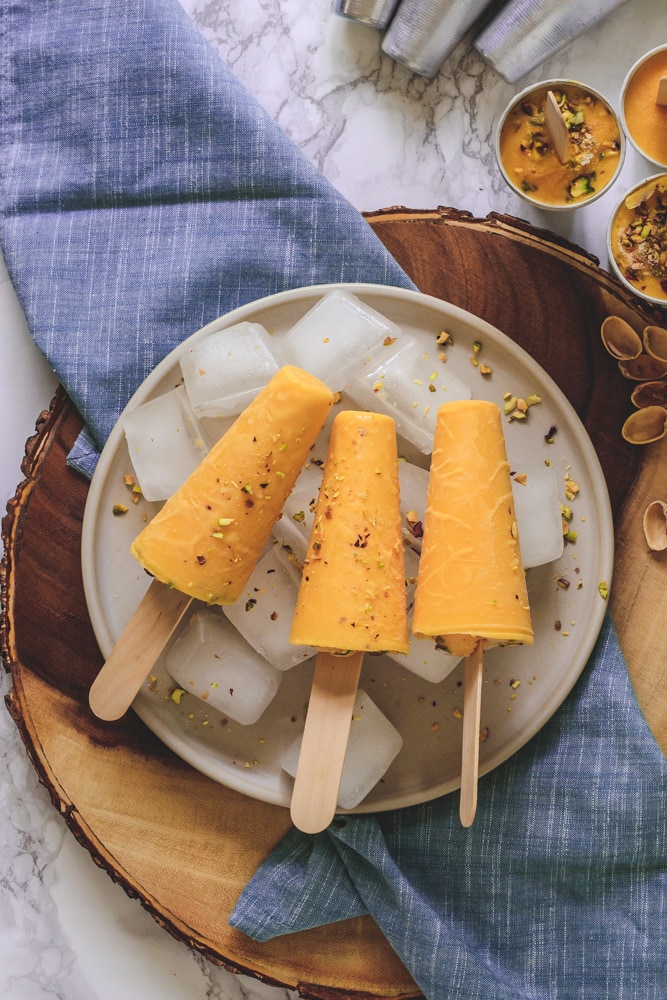
Dish: kulfi